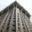
Label: skyscraper